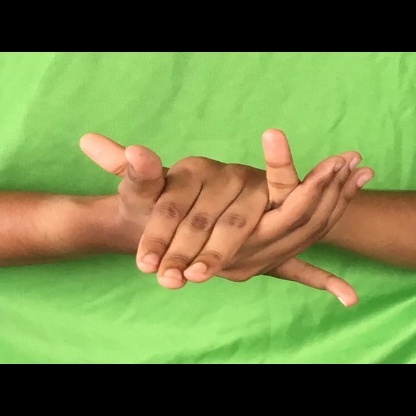
Mudra: Kurma